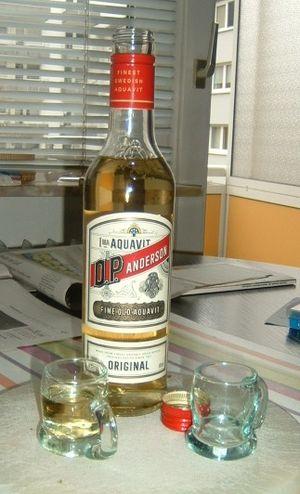
L'aquavit est une eau-de-vie de céréale ou de pomme de terre parfumée avec différentes substances aromatiques. L'Aquavit, fabriquée et consommée dans les pays scandinaves, tire son nom du latin « aqua vitae » qui signifie « eau-de-vie ».